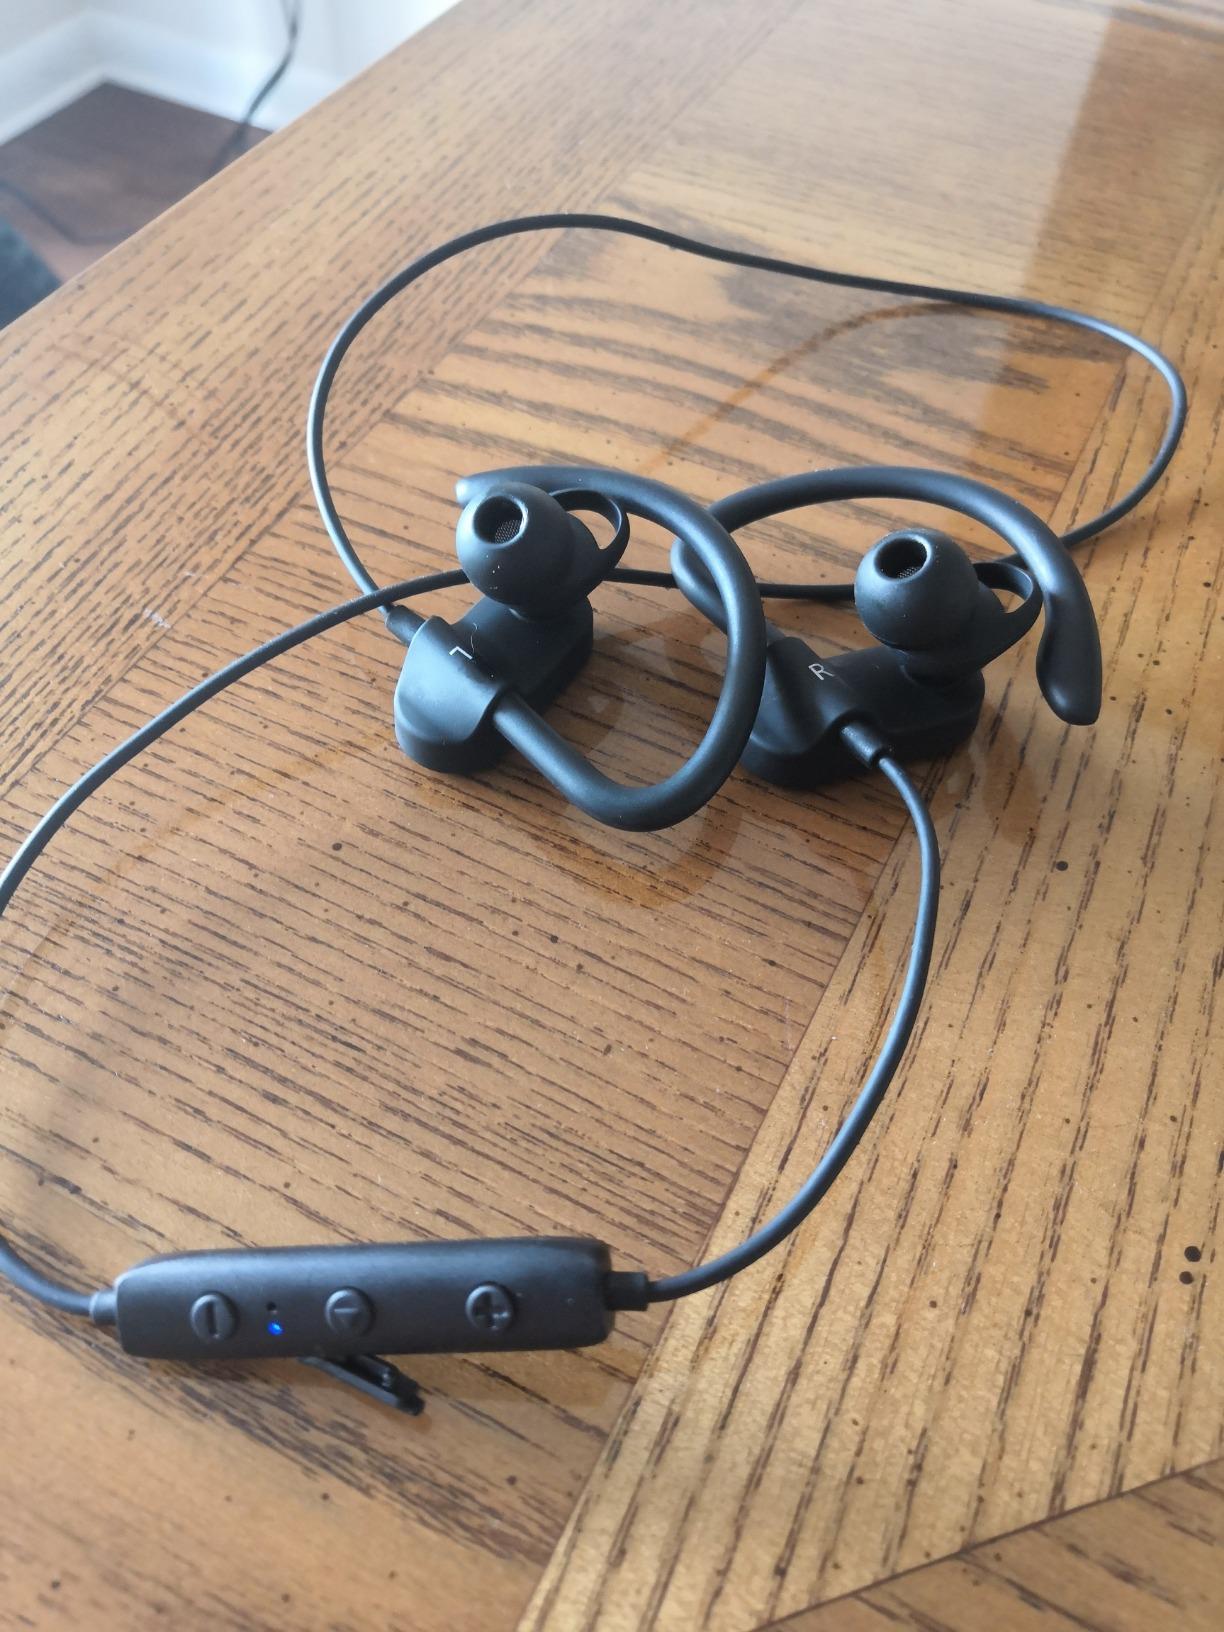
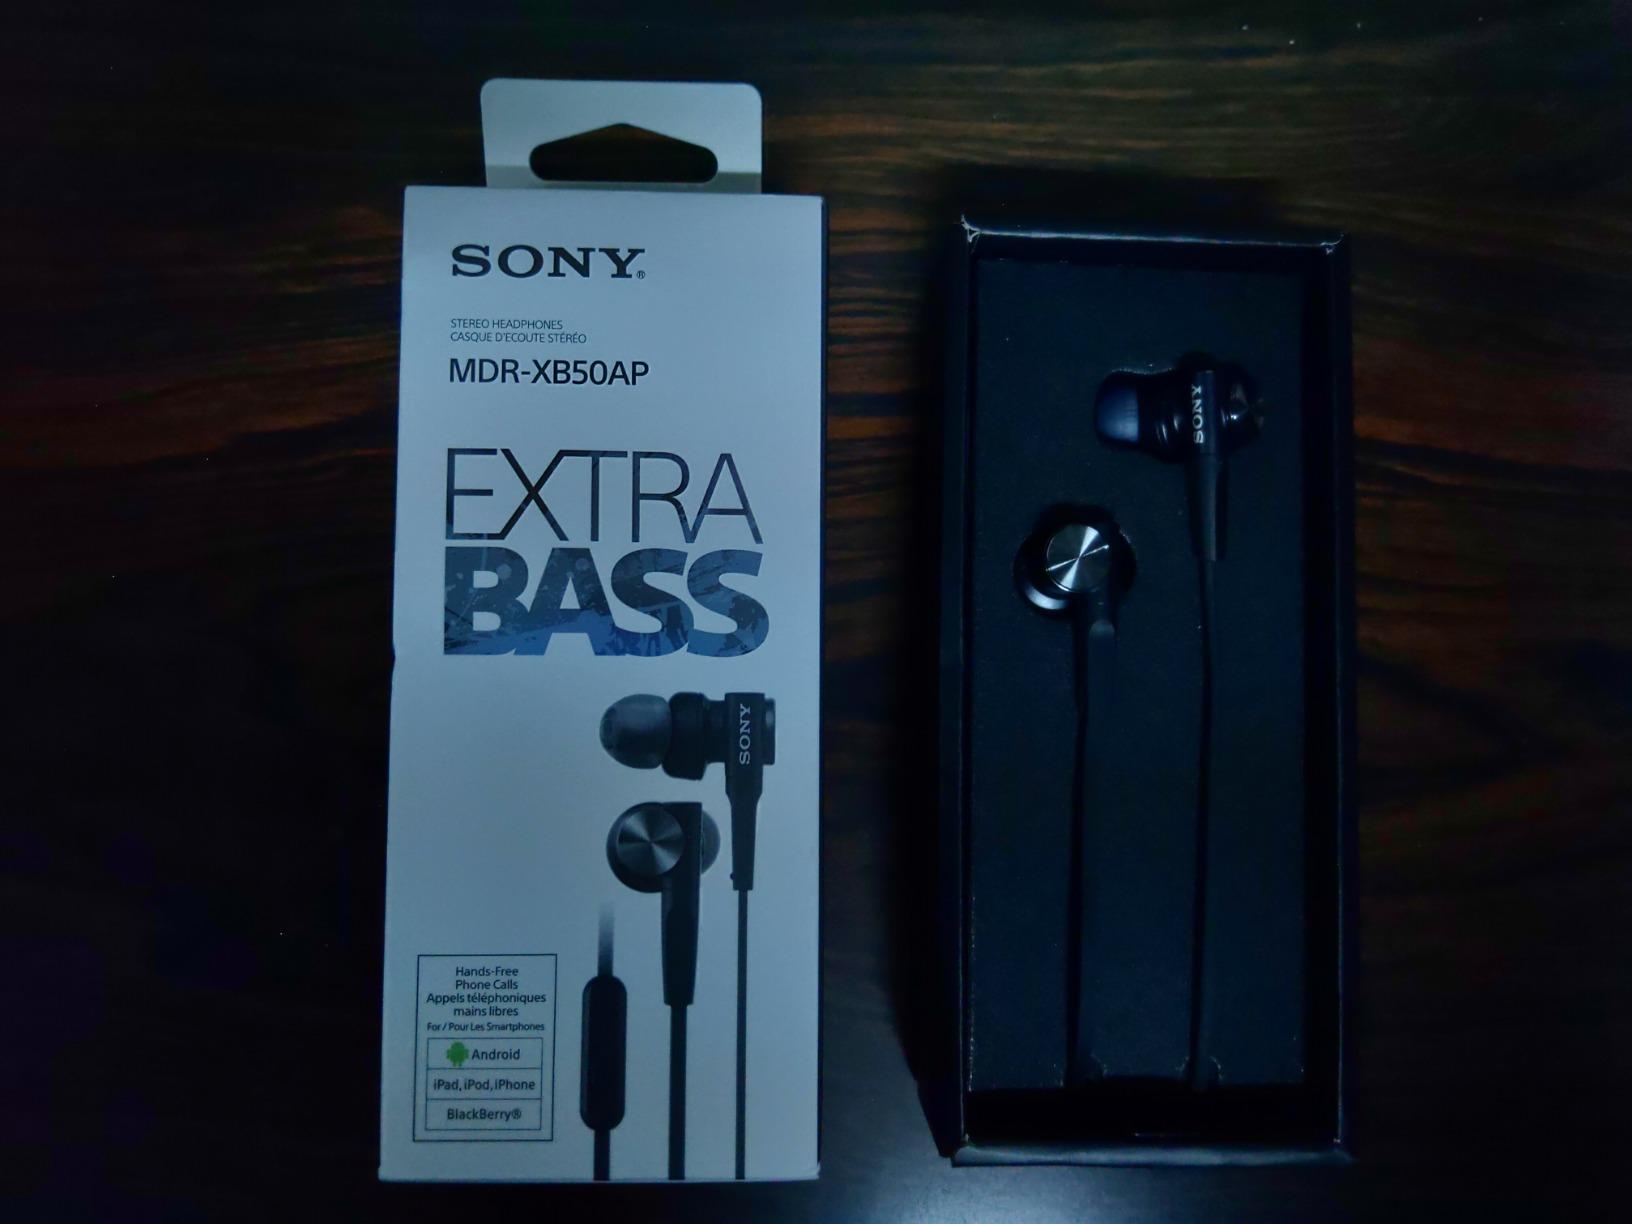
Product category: headphones
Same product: no